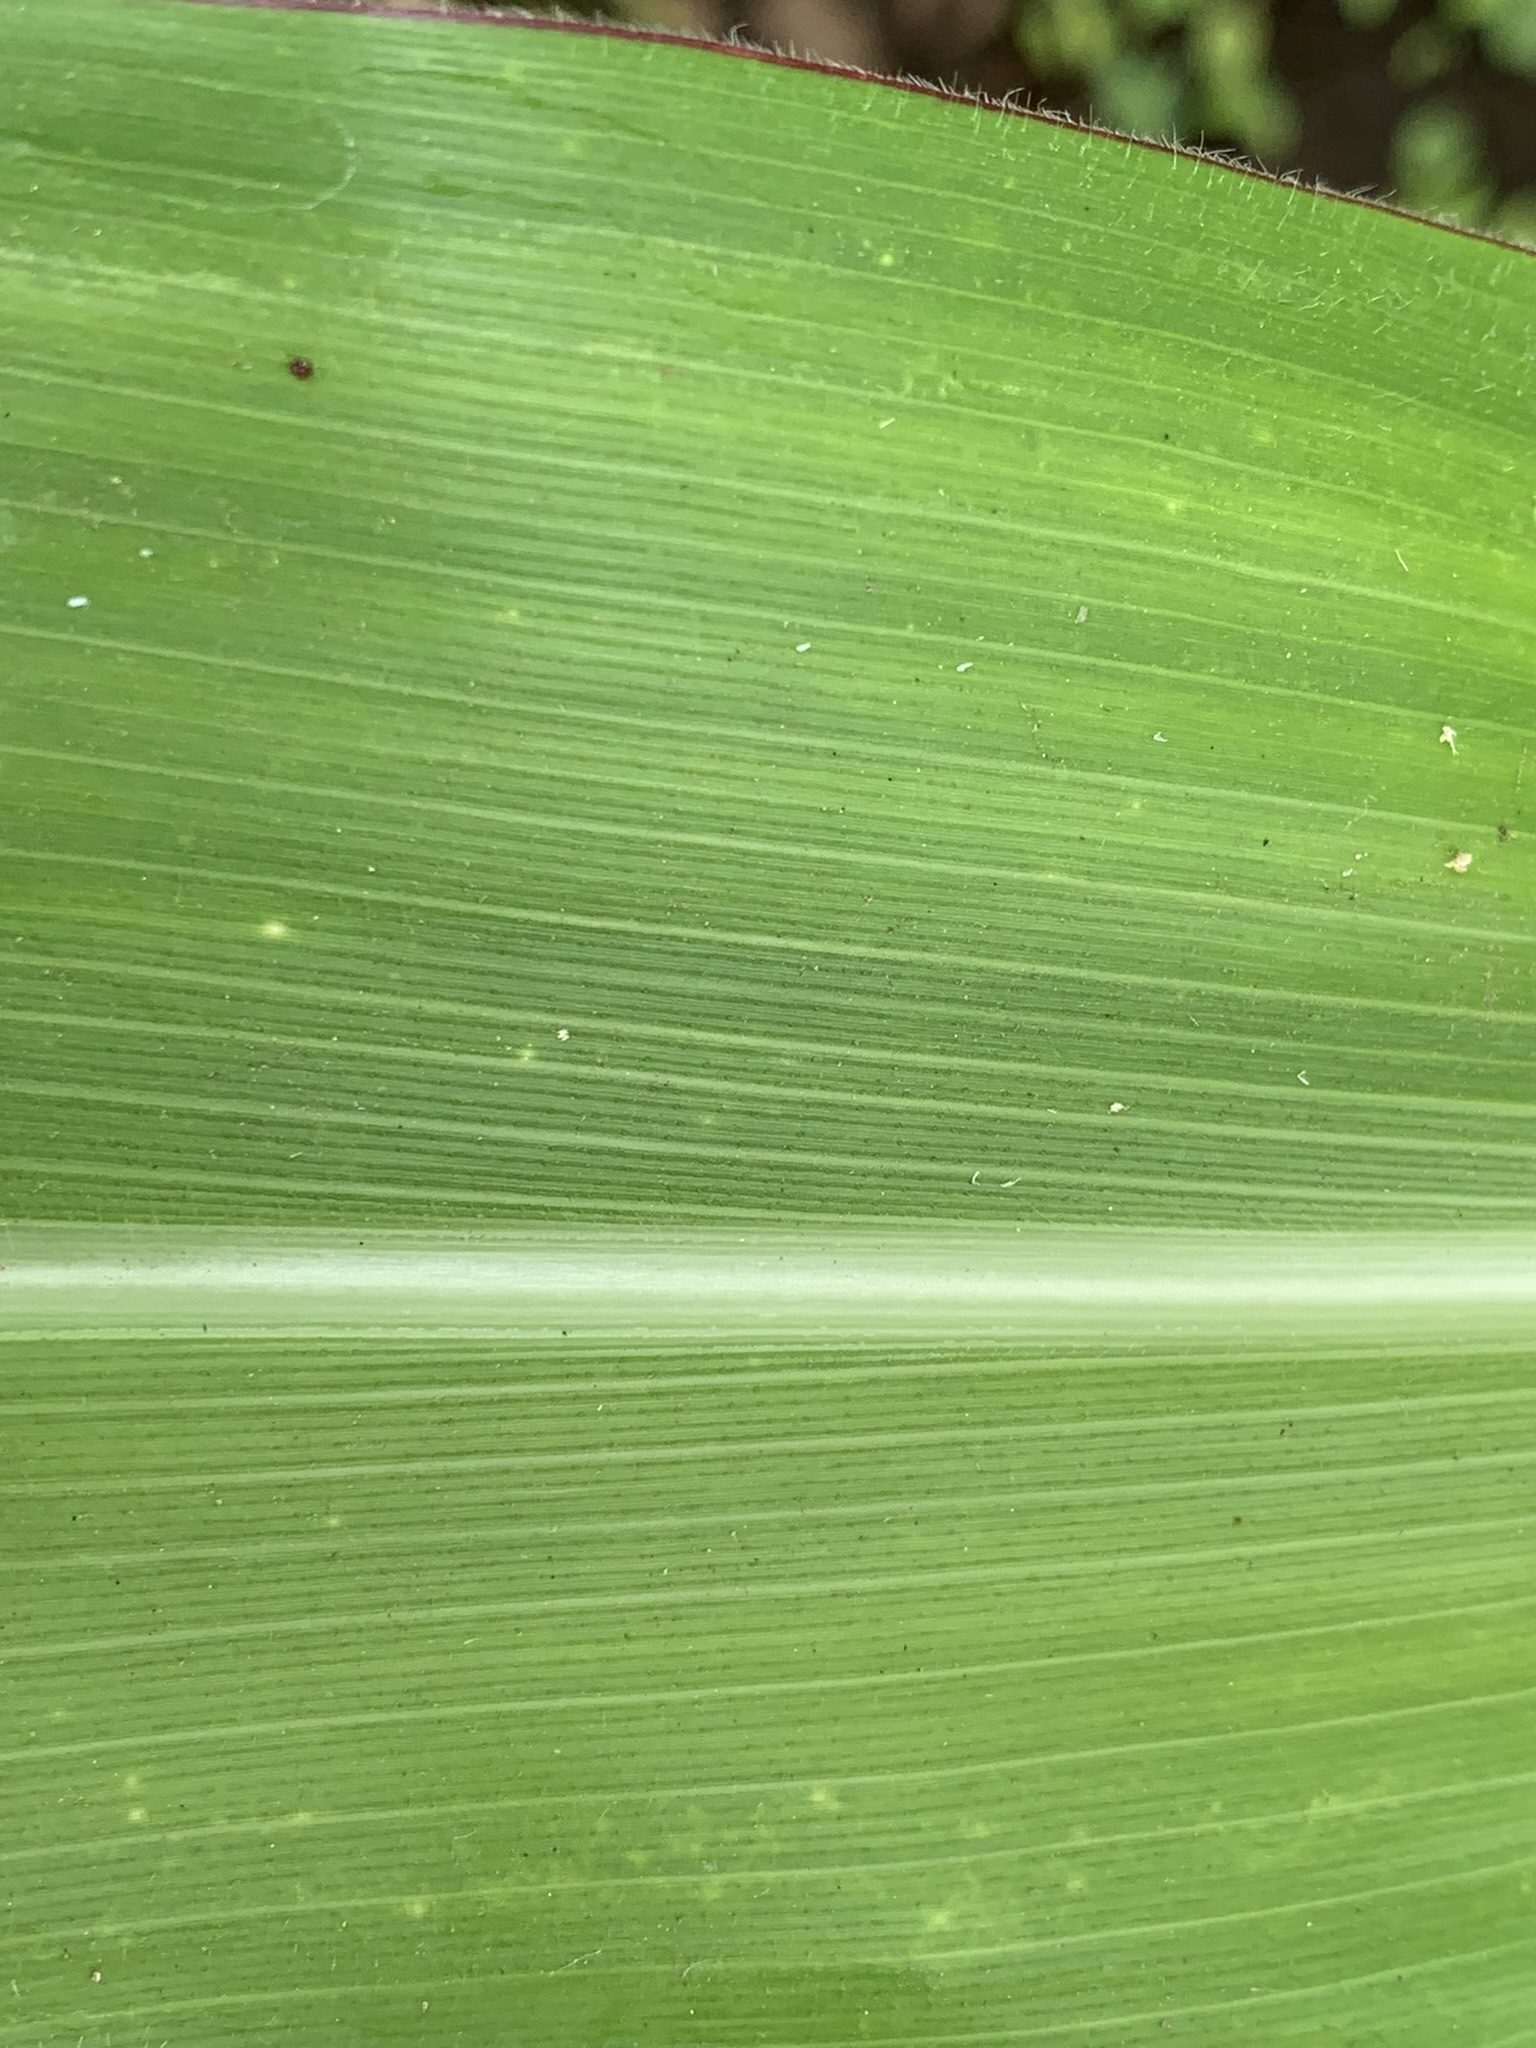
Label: Healthy